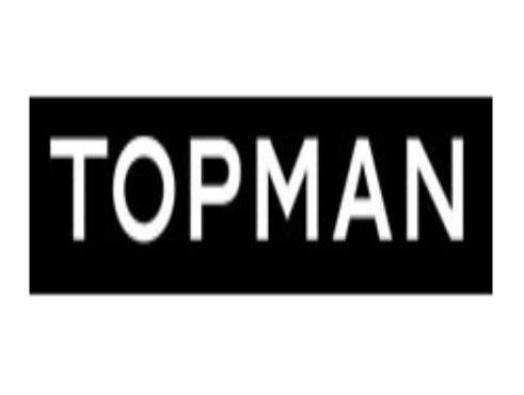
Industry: Clothes